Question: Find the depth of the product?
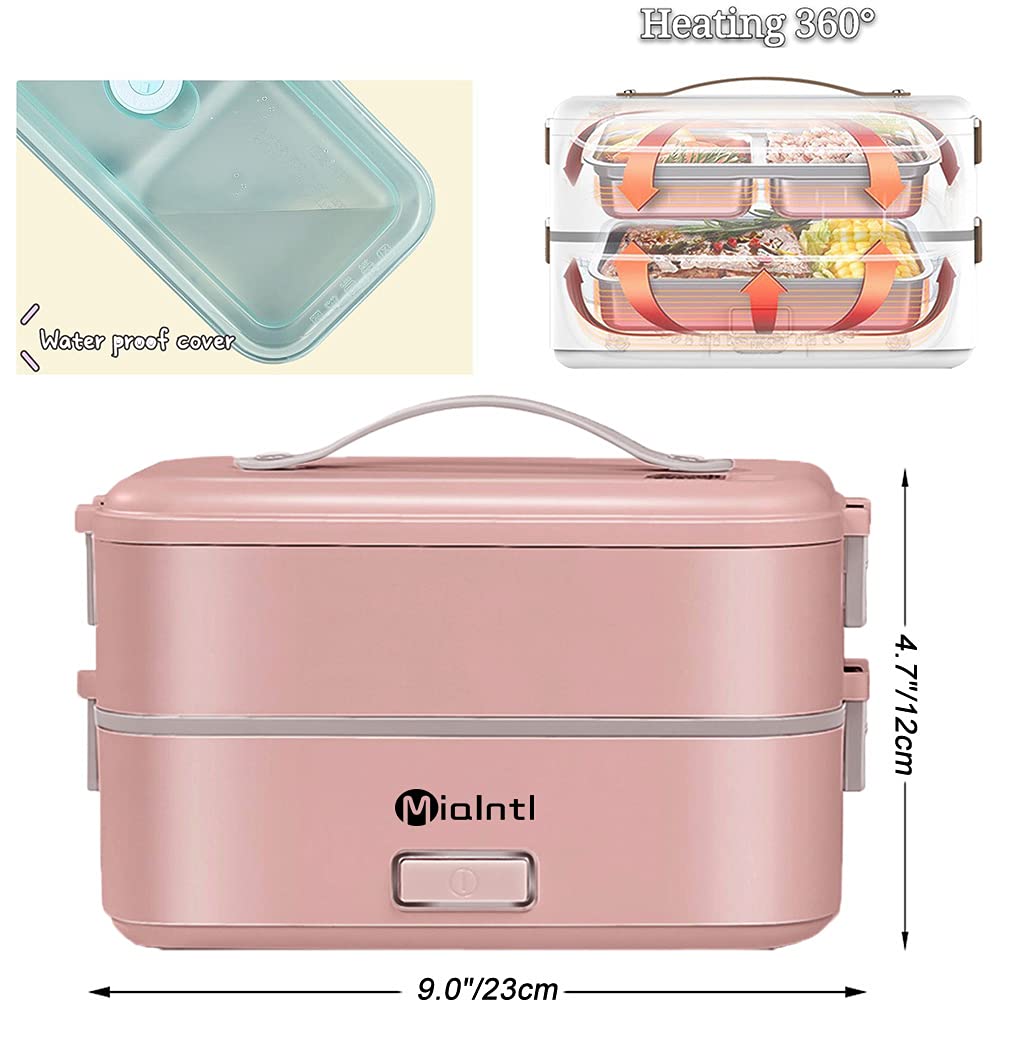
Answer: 23.0 centimetre